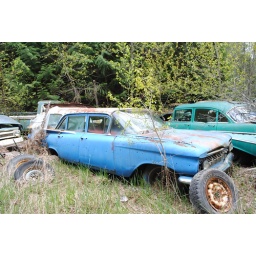
tucked away in the bush, the road is washed away, not sure if these cars will ever be saved now